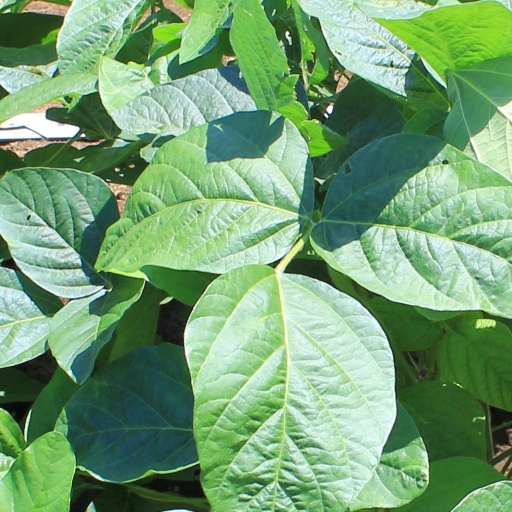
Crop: soybean